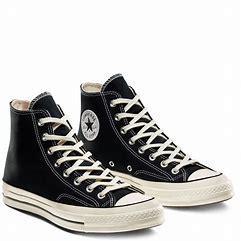
Brand: Converse
Model: Chuck 70 Hi Canvas